Sidaway Bridge

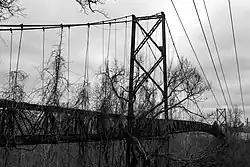
Sidaway Bridge covered in vegetation, looking Southwest.

Sidaway Bridge is a bridge in Cleveland, Ohio. It spans the Kingsbury Run ravine, between Sidaway Avenue and East 65th Street, and is Cleveland's only suspension bridge. The footbridge spans with steel towers tall. It connects the neighborhoods of Slavic Village and Kinsman.